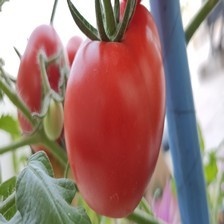
Label: tomato